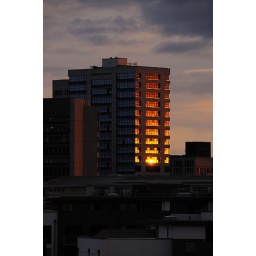
This was taken from the roof of a car park in Brunswick Street near to Brindley Place.